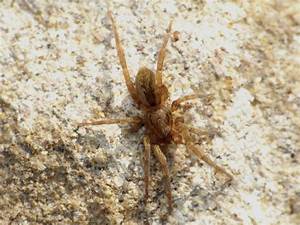
Label: spider